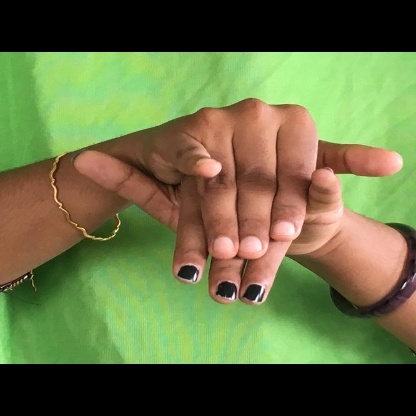
Mudra: Varaha